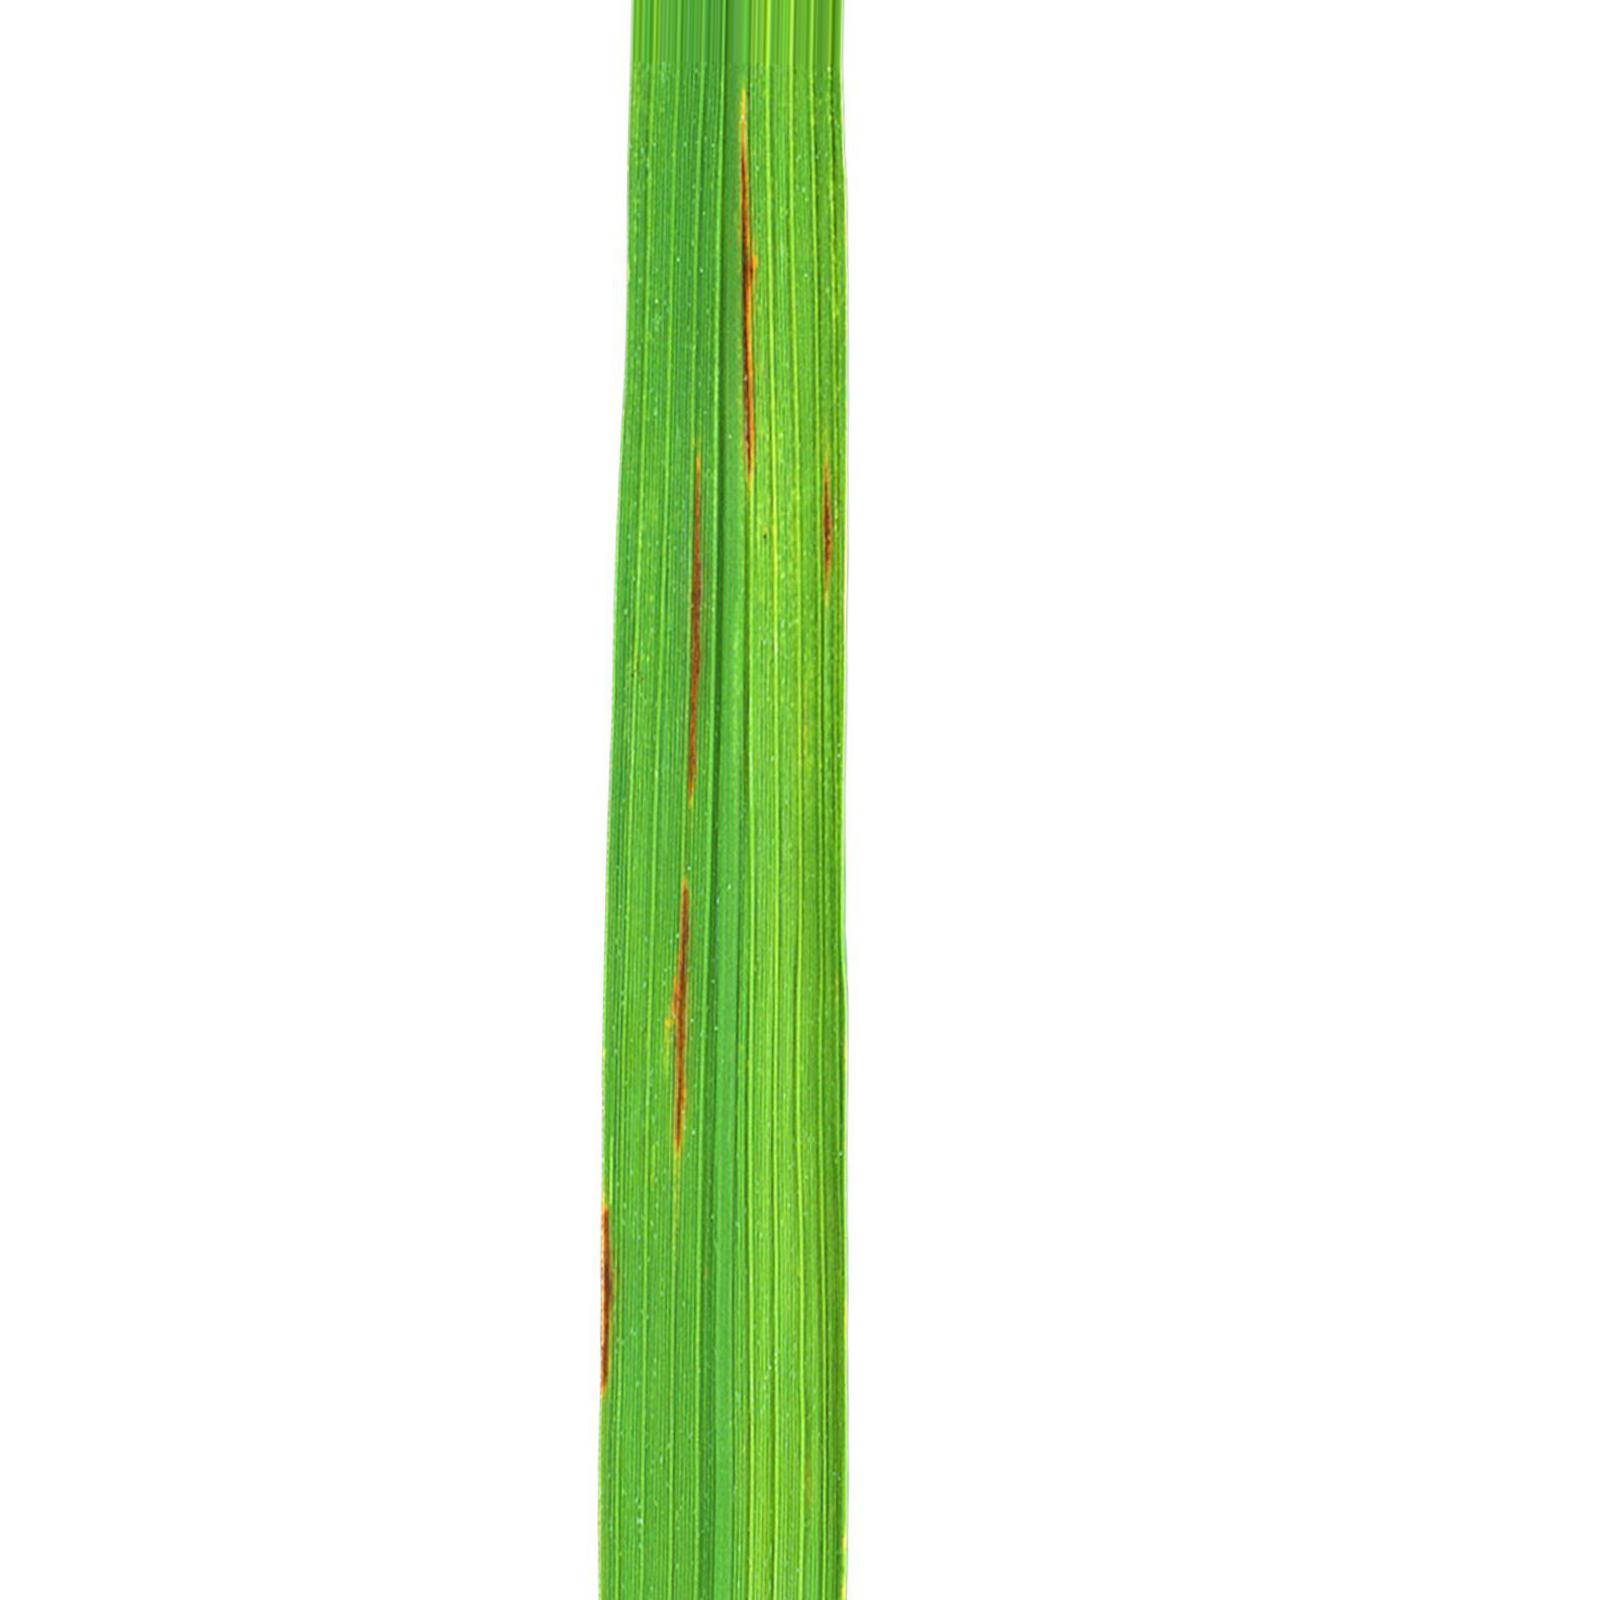
Nhãn: Bệnh Gạch Nâu ( Narrow Brown Spot )